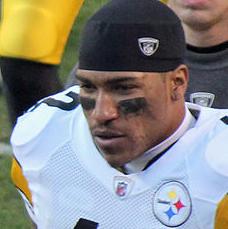
Age: 23